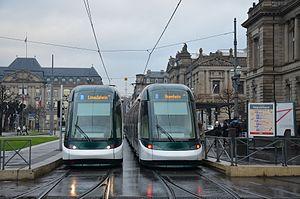
Alstom Citadis 403 n°2022 et 2032 sur la ligne B du réseau CTS de Strasbourg, à la station République.
La ligne B du réseau de transports en commun de l'Eurométropole de Strasbourg est une ligne de tramway. Exploitée par la Compagnie des transports strasbourgeois, il s'agit de la plus longue ligne de tramway de l'agglomération.
Le réseau de tramway de Strasbourg dessert la capitale alsacienne et six communes de son agglomération, ainsi que la ville frontalière allemande de Kehl. Exploité par la Compagnie des transports strasbourgeois, il est considéré comme un exemple remarquable de la renaissance du tramway dans les années 1990. Avec les expériences réussies de Nantes, Grenoble et Paris, le réseau de tramway de Strasbourg constitue le quatrième plus ancien réseau de tramway remis en service en France après la Seconde Guerre mondiale. Il a ainsi contribué à la construction de nouveaux tramways dans d'autres agglomérations françaises, comme Montpellier, Lyon, Bordeaux ou Nice.